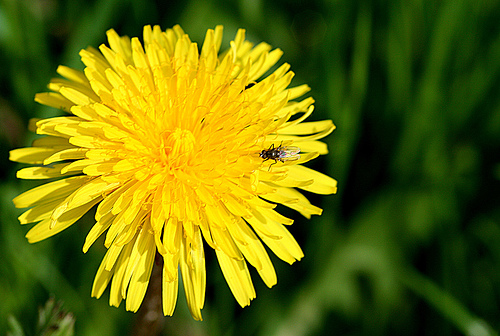
Flower: dandelion